It's Kind of a Funny Story (film)

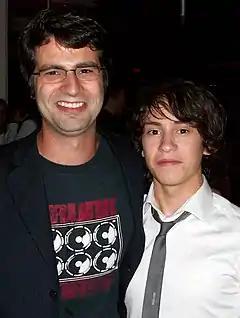
Ned Vizzini, writer of the novel, and Keir Gilchrist, leading actor in the film, at 2010 Toronto International Film Festival.

In May 2006, Paramount Pictures and MTV Films acquired the film rights to the novel. Anna Boden and Ryan Fleck were hired to adapt the screenplay. The film was later placed in turnaround and bought by Focus Features.